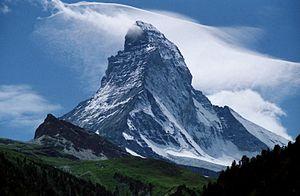
La première ascension du Cervin est réalisée par Edward Whymper, Francis Douglas, Charles Hudson, Douglas Hadow, Michel Croz et deux guides de Zermatt, Peter Taugwalder père et fils, le 14 juillet 1865. Douglas, Hudson, Hadow et Croz sont tués lors de la descente après que Hadow a glissé et entraîné les trois autres hommes dans sa chute, sur la face nord. Whymper et les deux Taugwalder, qui survivent, sont par la suite accusés d'avoir coupé la corde qui les reliait au reste du groupe pour ne pas être entraînés dans la chute, mais l'enquête qui s’ensuit ne trouve aucune preuve de cela et ils sont acquittés.